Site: brandenburg
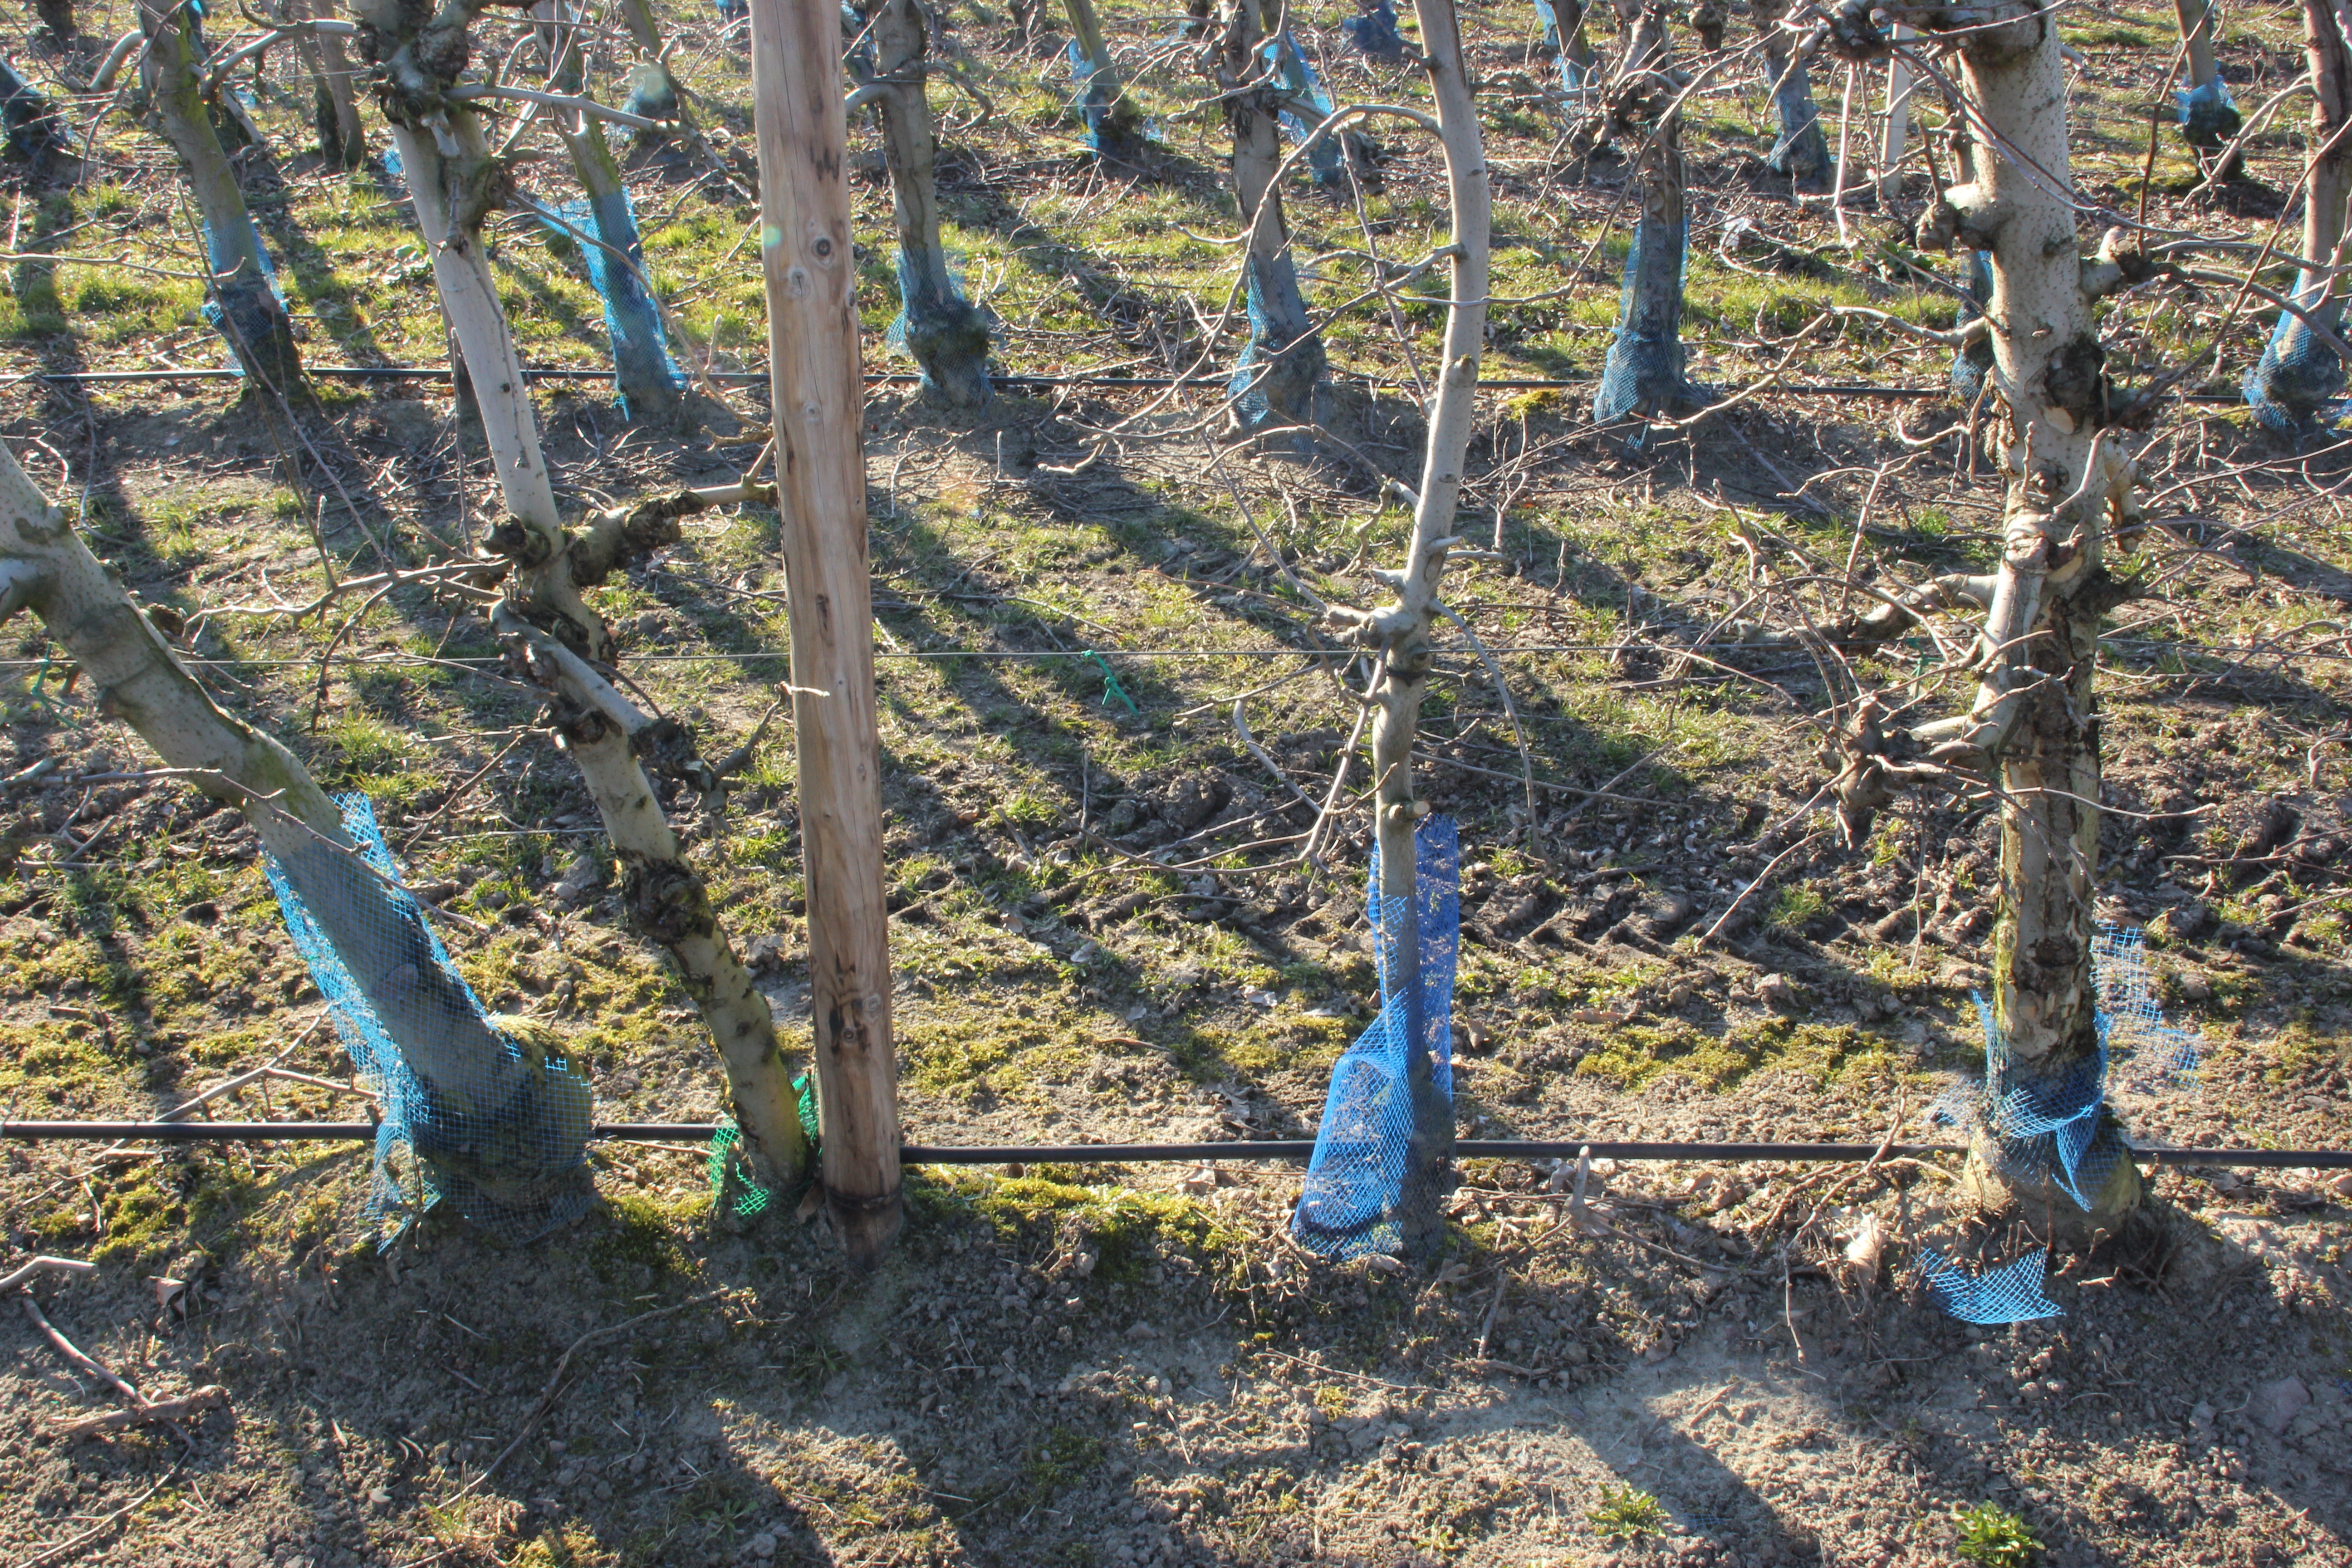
Growth stage (BBCH 03): Bud development